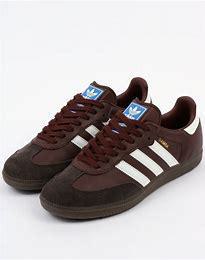
Brand: Adidas
Model: Samba